Zhang Lu (interpreter)

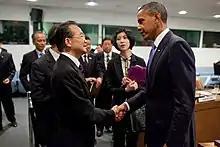
Zhang seen in between Premier Wen and President Obama

Zhang Lu (born in 1977) is a Chinese diplomatic language interpreter for senior officials. Her translation skills and beauty made her a celebrity in China.